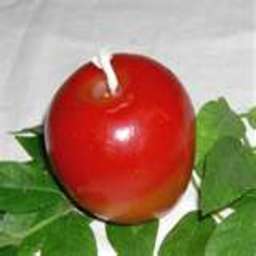
Label: Apple